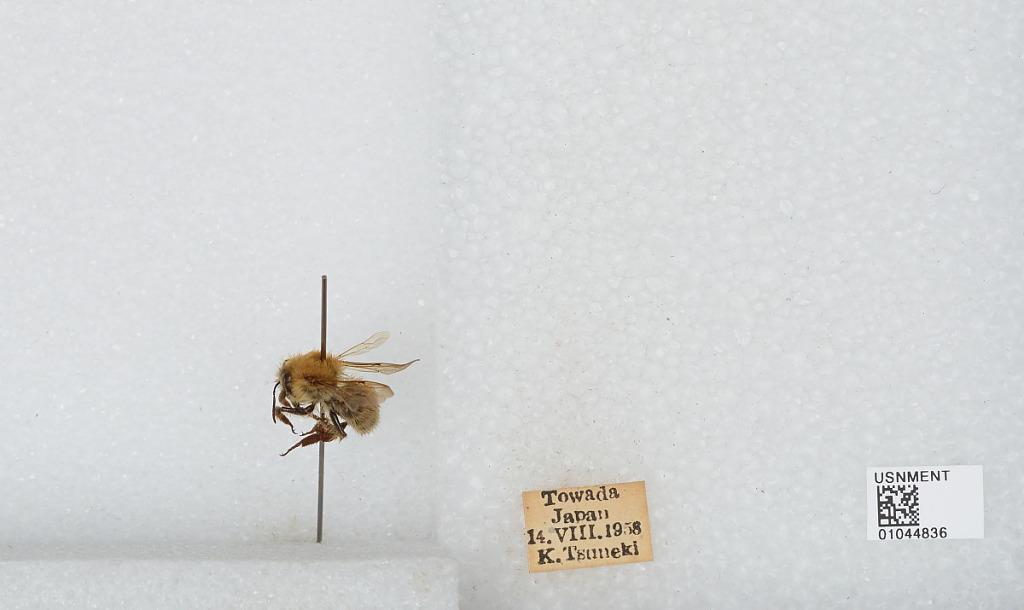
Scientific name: Bombus sp.
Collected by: K. Tsuneki
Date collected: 1958-8-14
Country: Japan
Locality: Towada